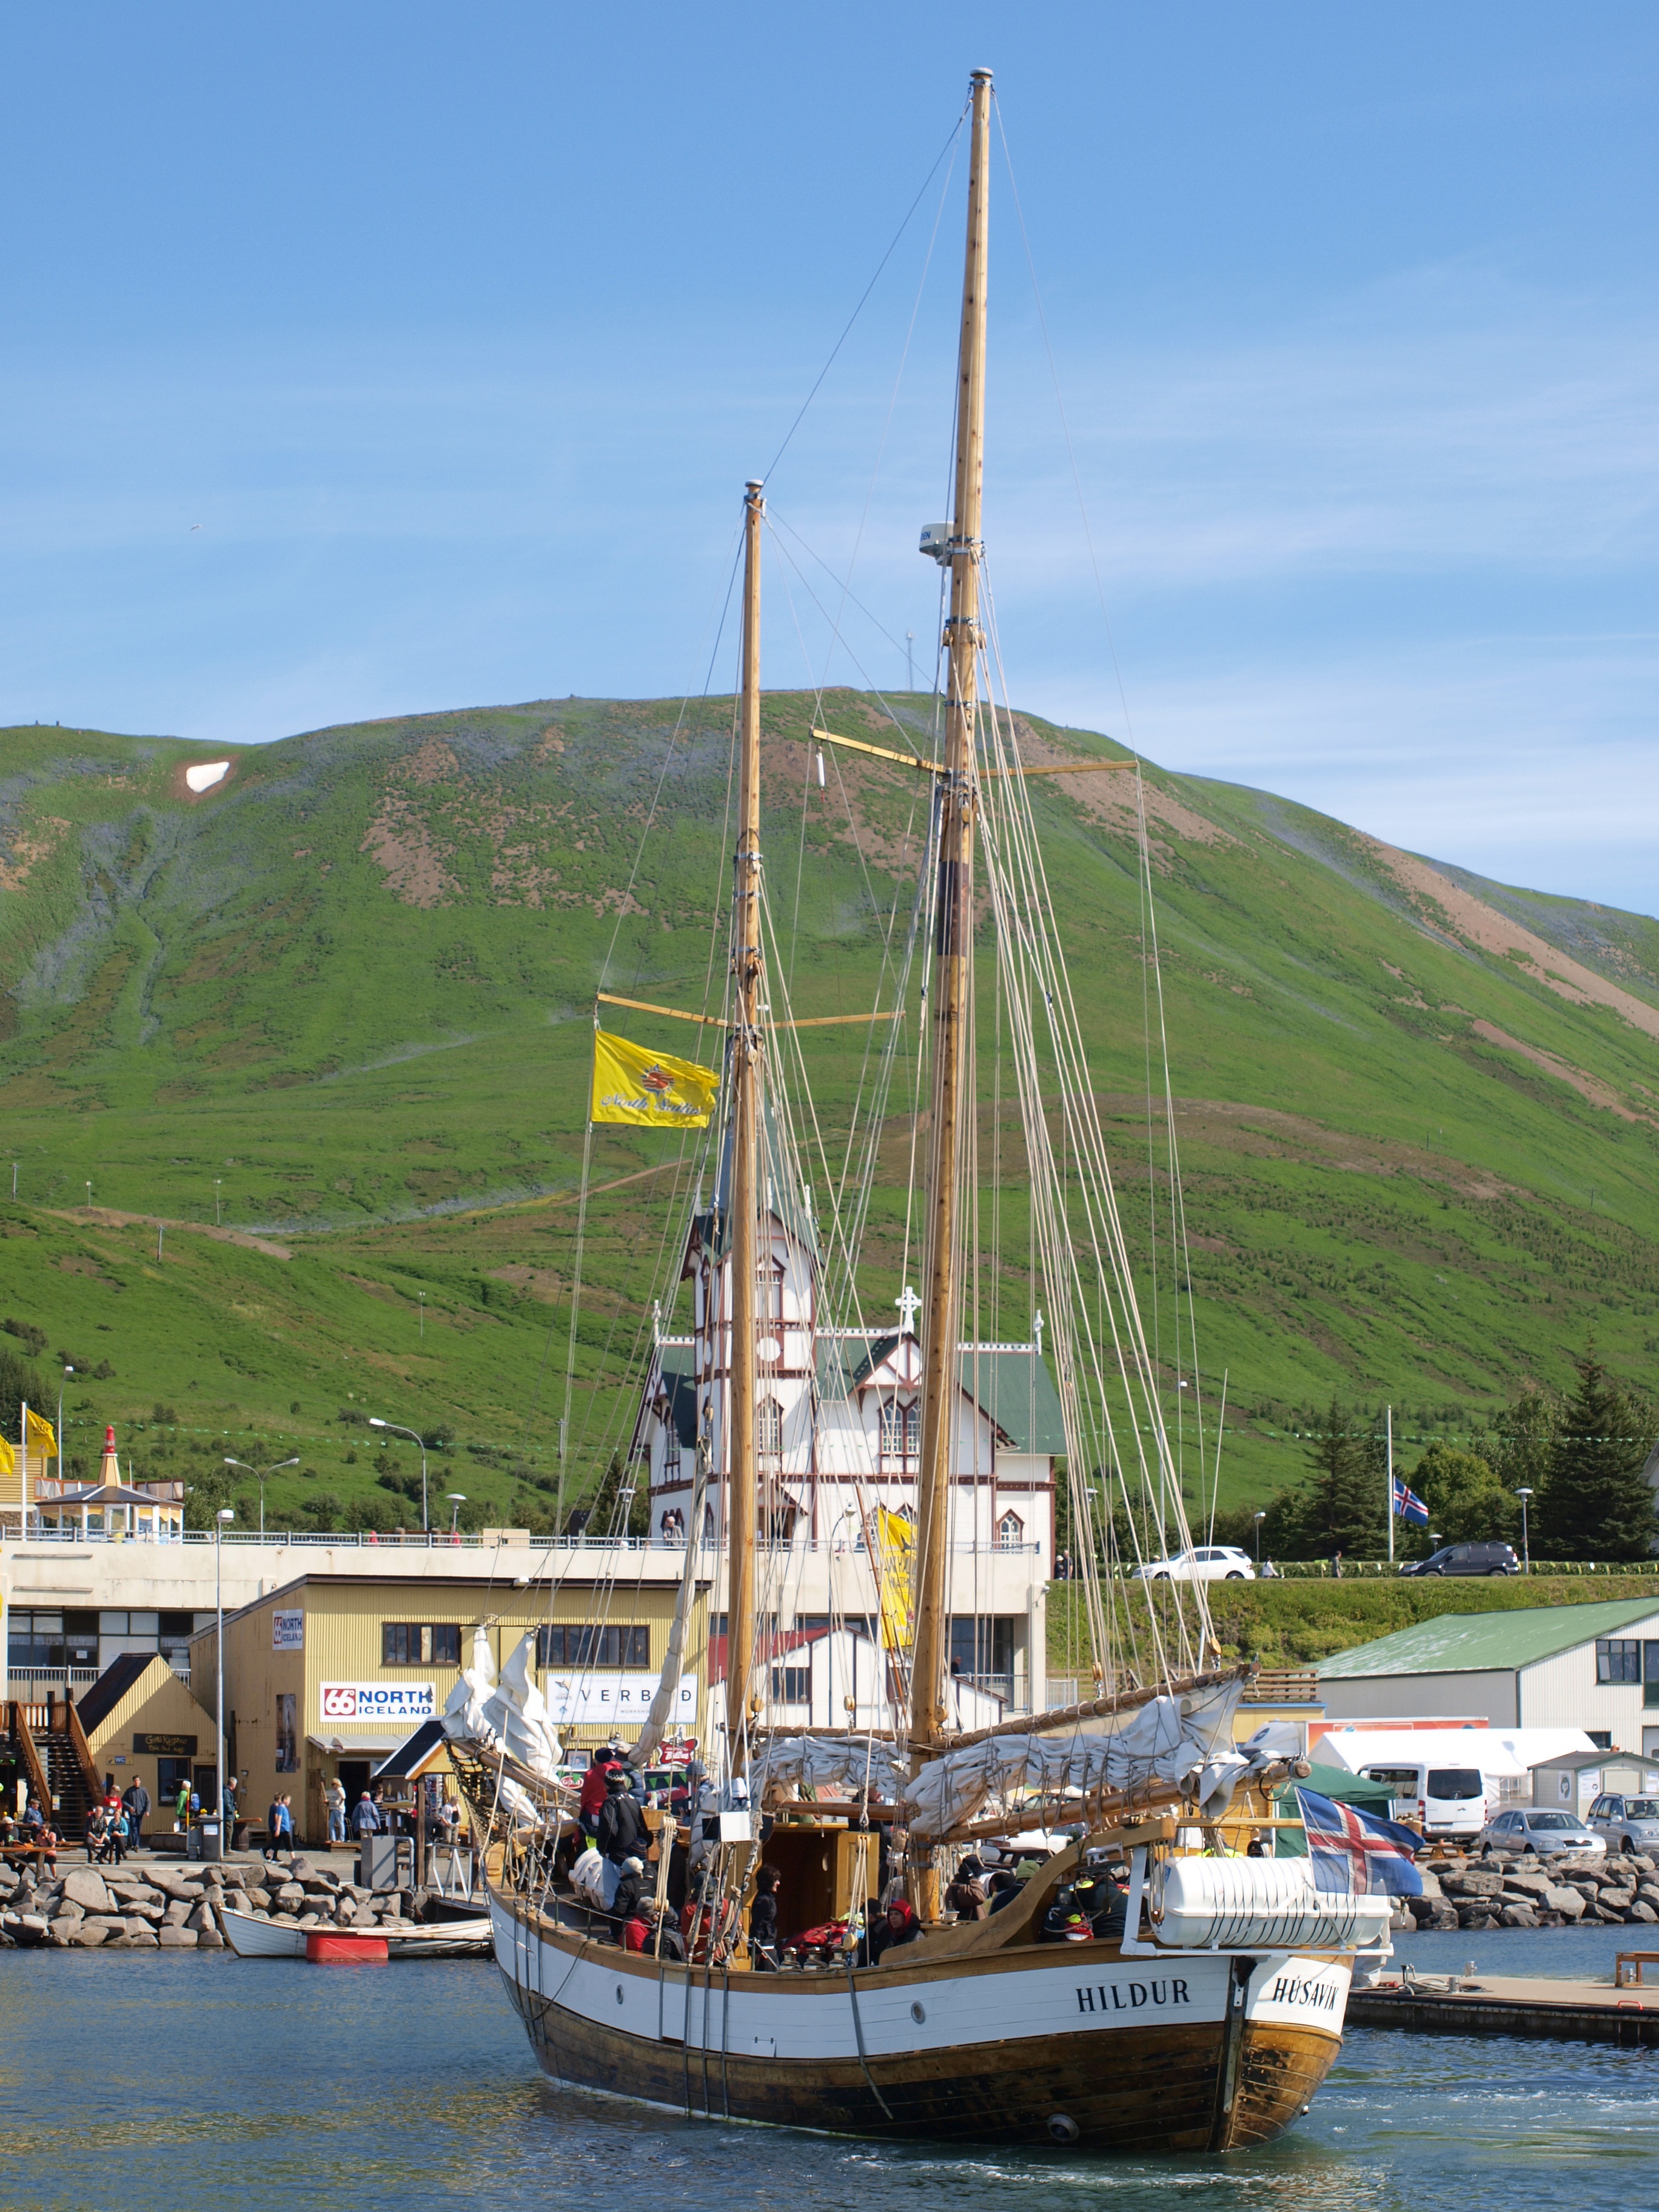
sea, coast, water, boat, lake, ship, boot, vehicle, mast, sailing, bay, harbor, iceland, port, sailboat, sail, watercraft, schooner, sailing boat, sailing ship, tall ship